Shenandoah station

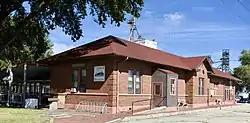

Shenandoah station, is a former train station in Shenandoah, Iowa, United States. The depot was built in 1903, and replaced a smaller and older structure. It was designed by and served the Wabash Railroad as a combination passenger and freight station. The Queen Anne and Stick-Eastlake style station was a standard design used by the railroad. The single-story, frame structure features a gabled roof and wide, overhanging eaves. It was an island station that sat in the midst of the tracks. The rear track was used for loading and unloading freight, while the main line rails were along the front. The depot was acquired by the Wabash Trace Nature Trail from the Iowa Southern Railway. The Wabash Trace relocated it to Sportsman's Park in Shenandoah, along the Burlington Northern tracks. The depot was listed on the National Register of Historic Places in 1990.